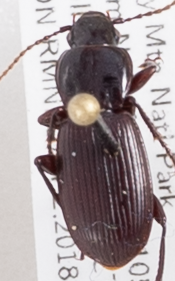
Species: Pterostichus restrictus
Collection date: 2018-07-23
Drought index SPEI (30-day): -0.404
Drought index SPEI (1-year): -1.01
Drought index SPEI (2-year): -0.46